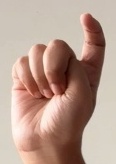
ASL sign: X